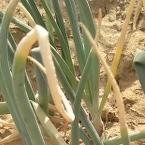
Crop: Onion
Condition: fusarium-d